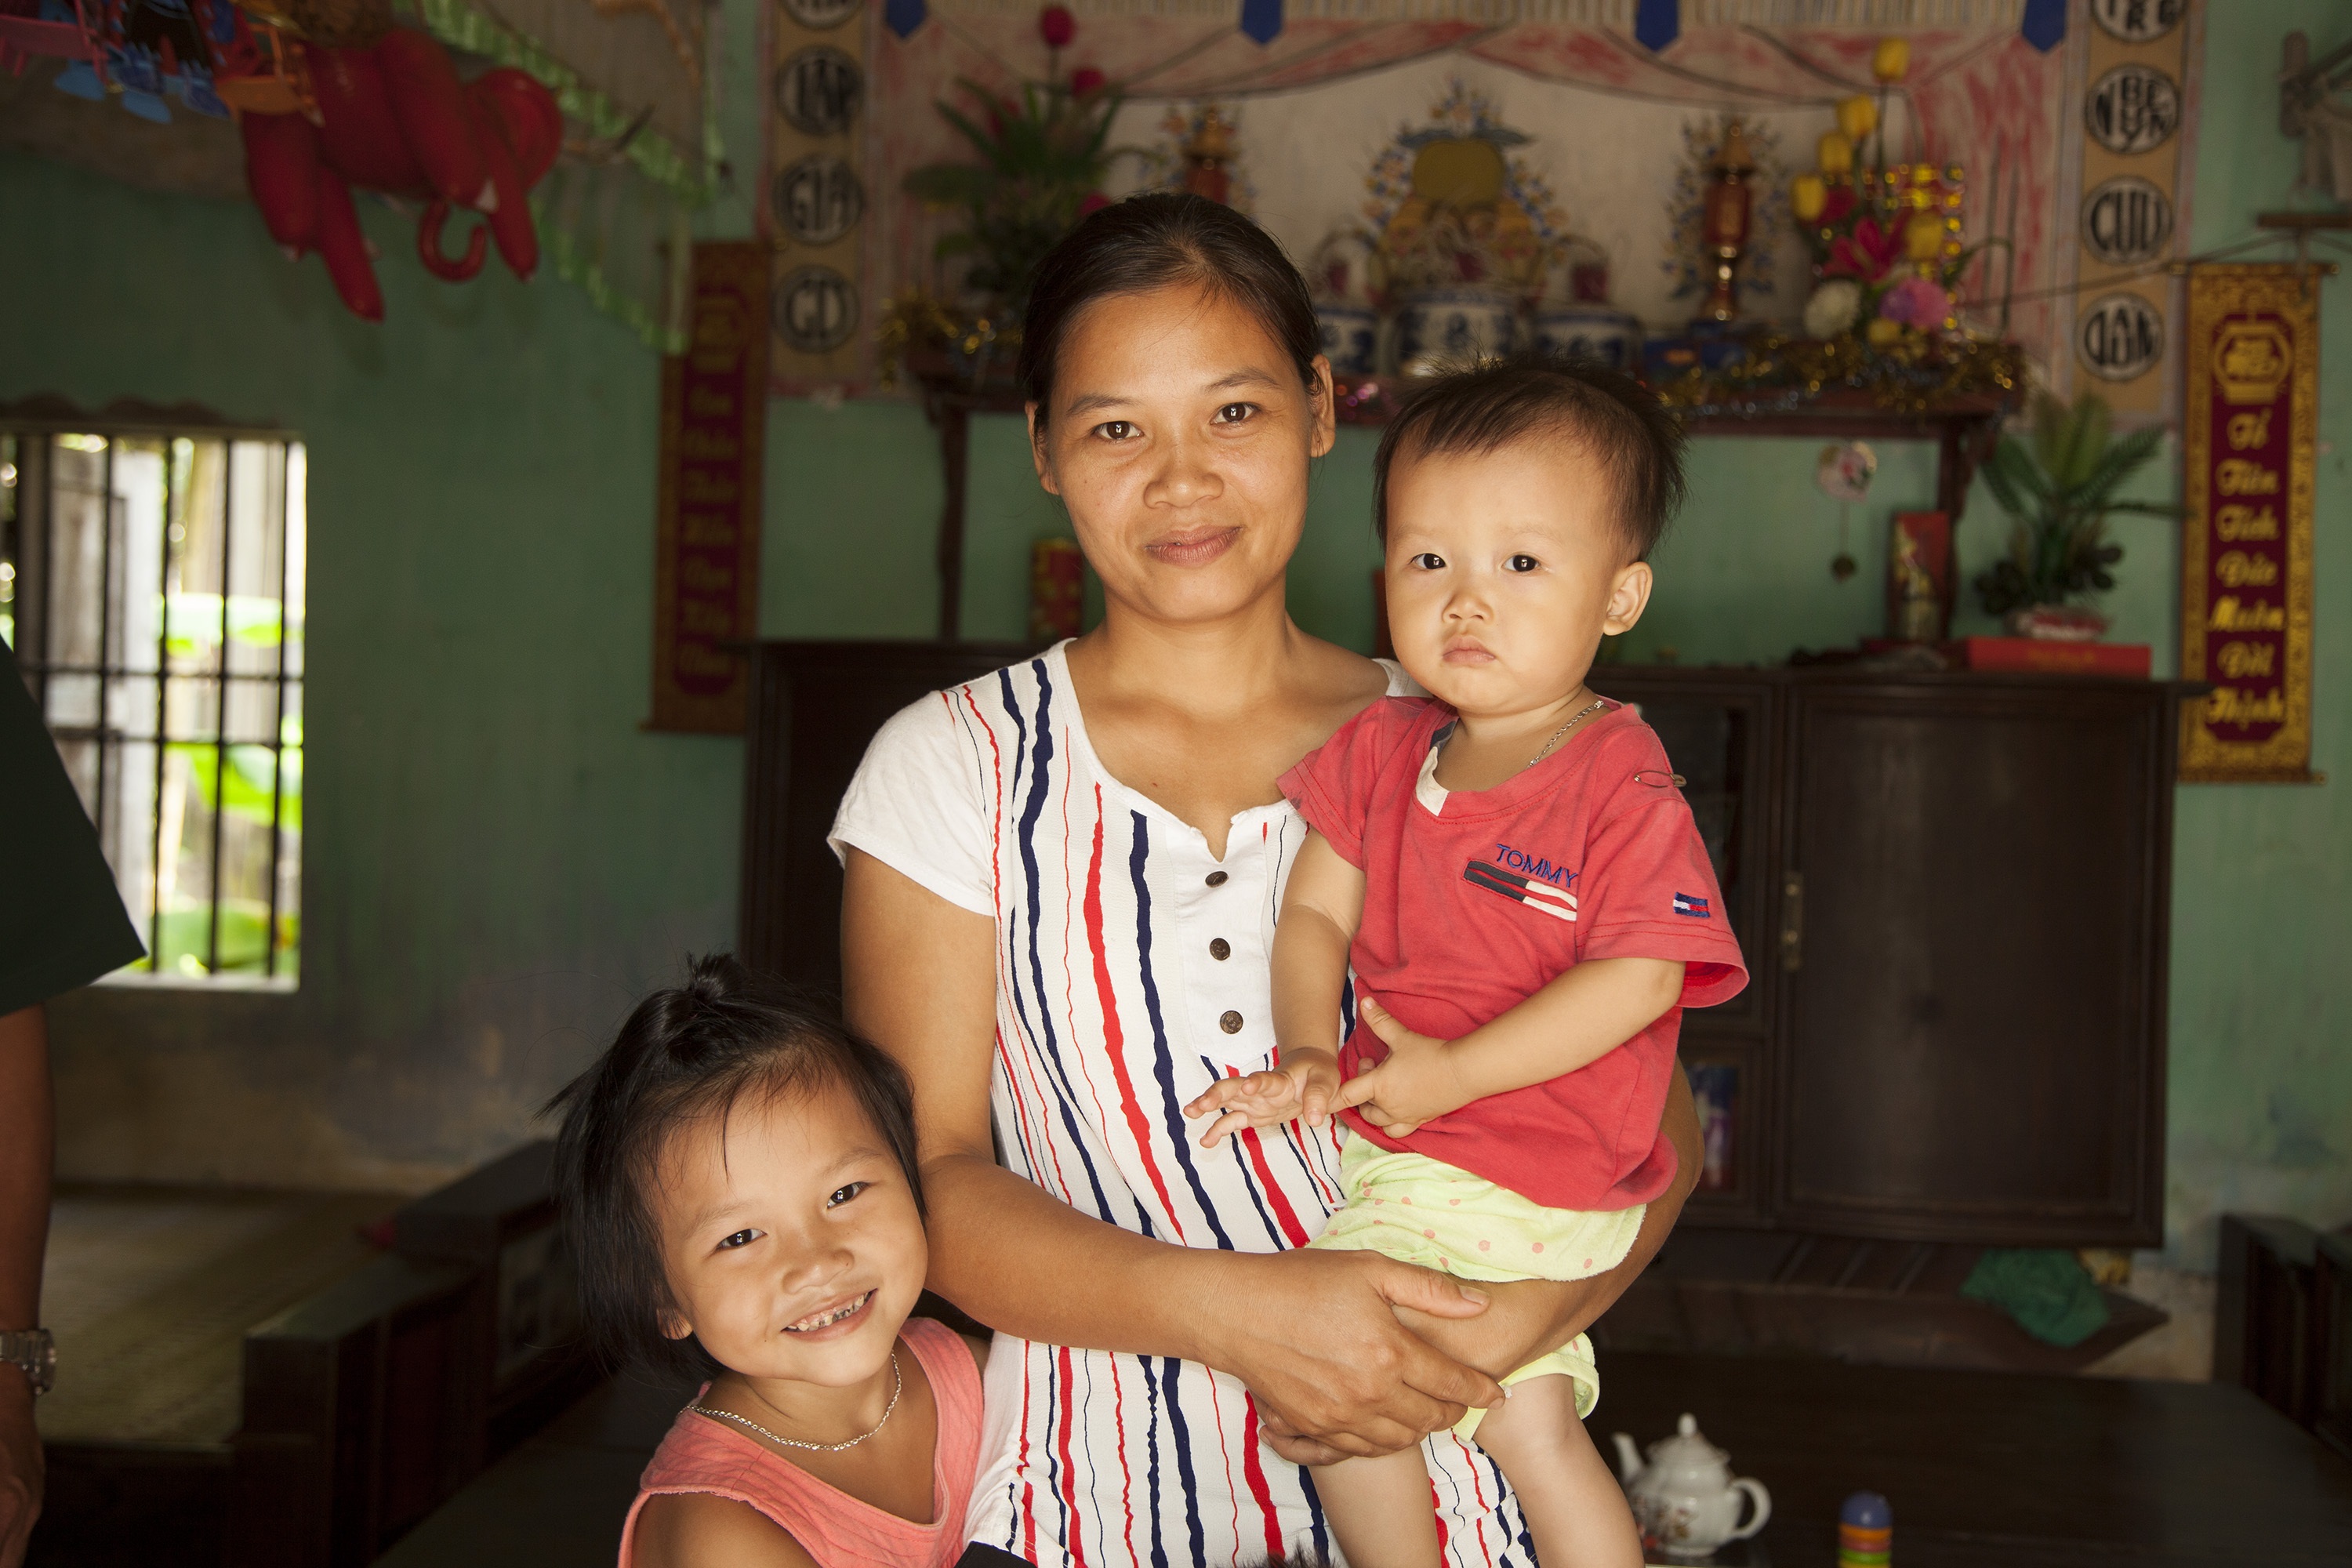
person, people, play, asia, child, christmas, vietnamese, family, infant, toddler, party, birthday, vietnam, indochina